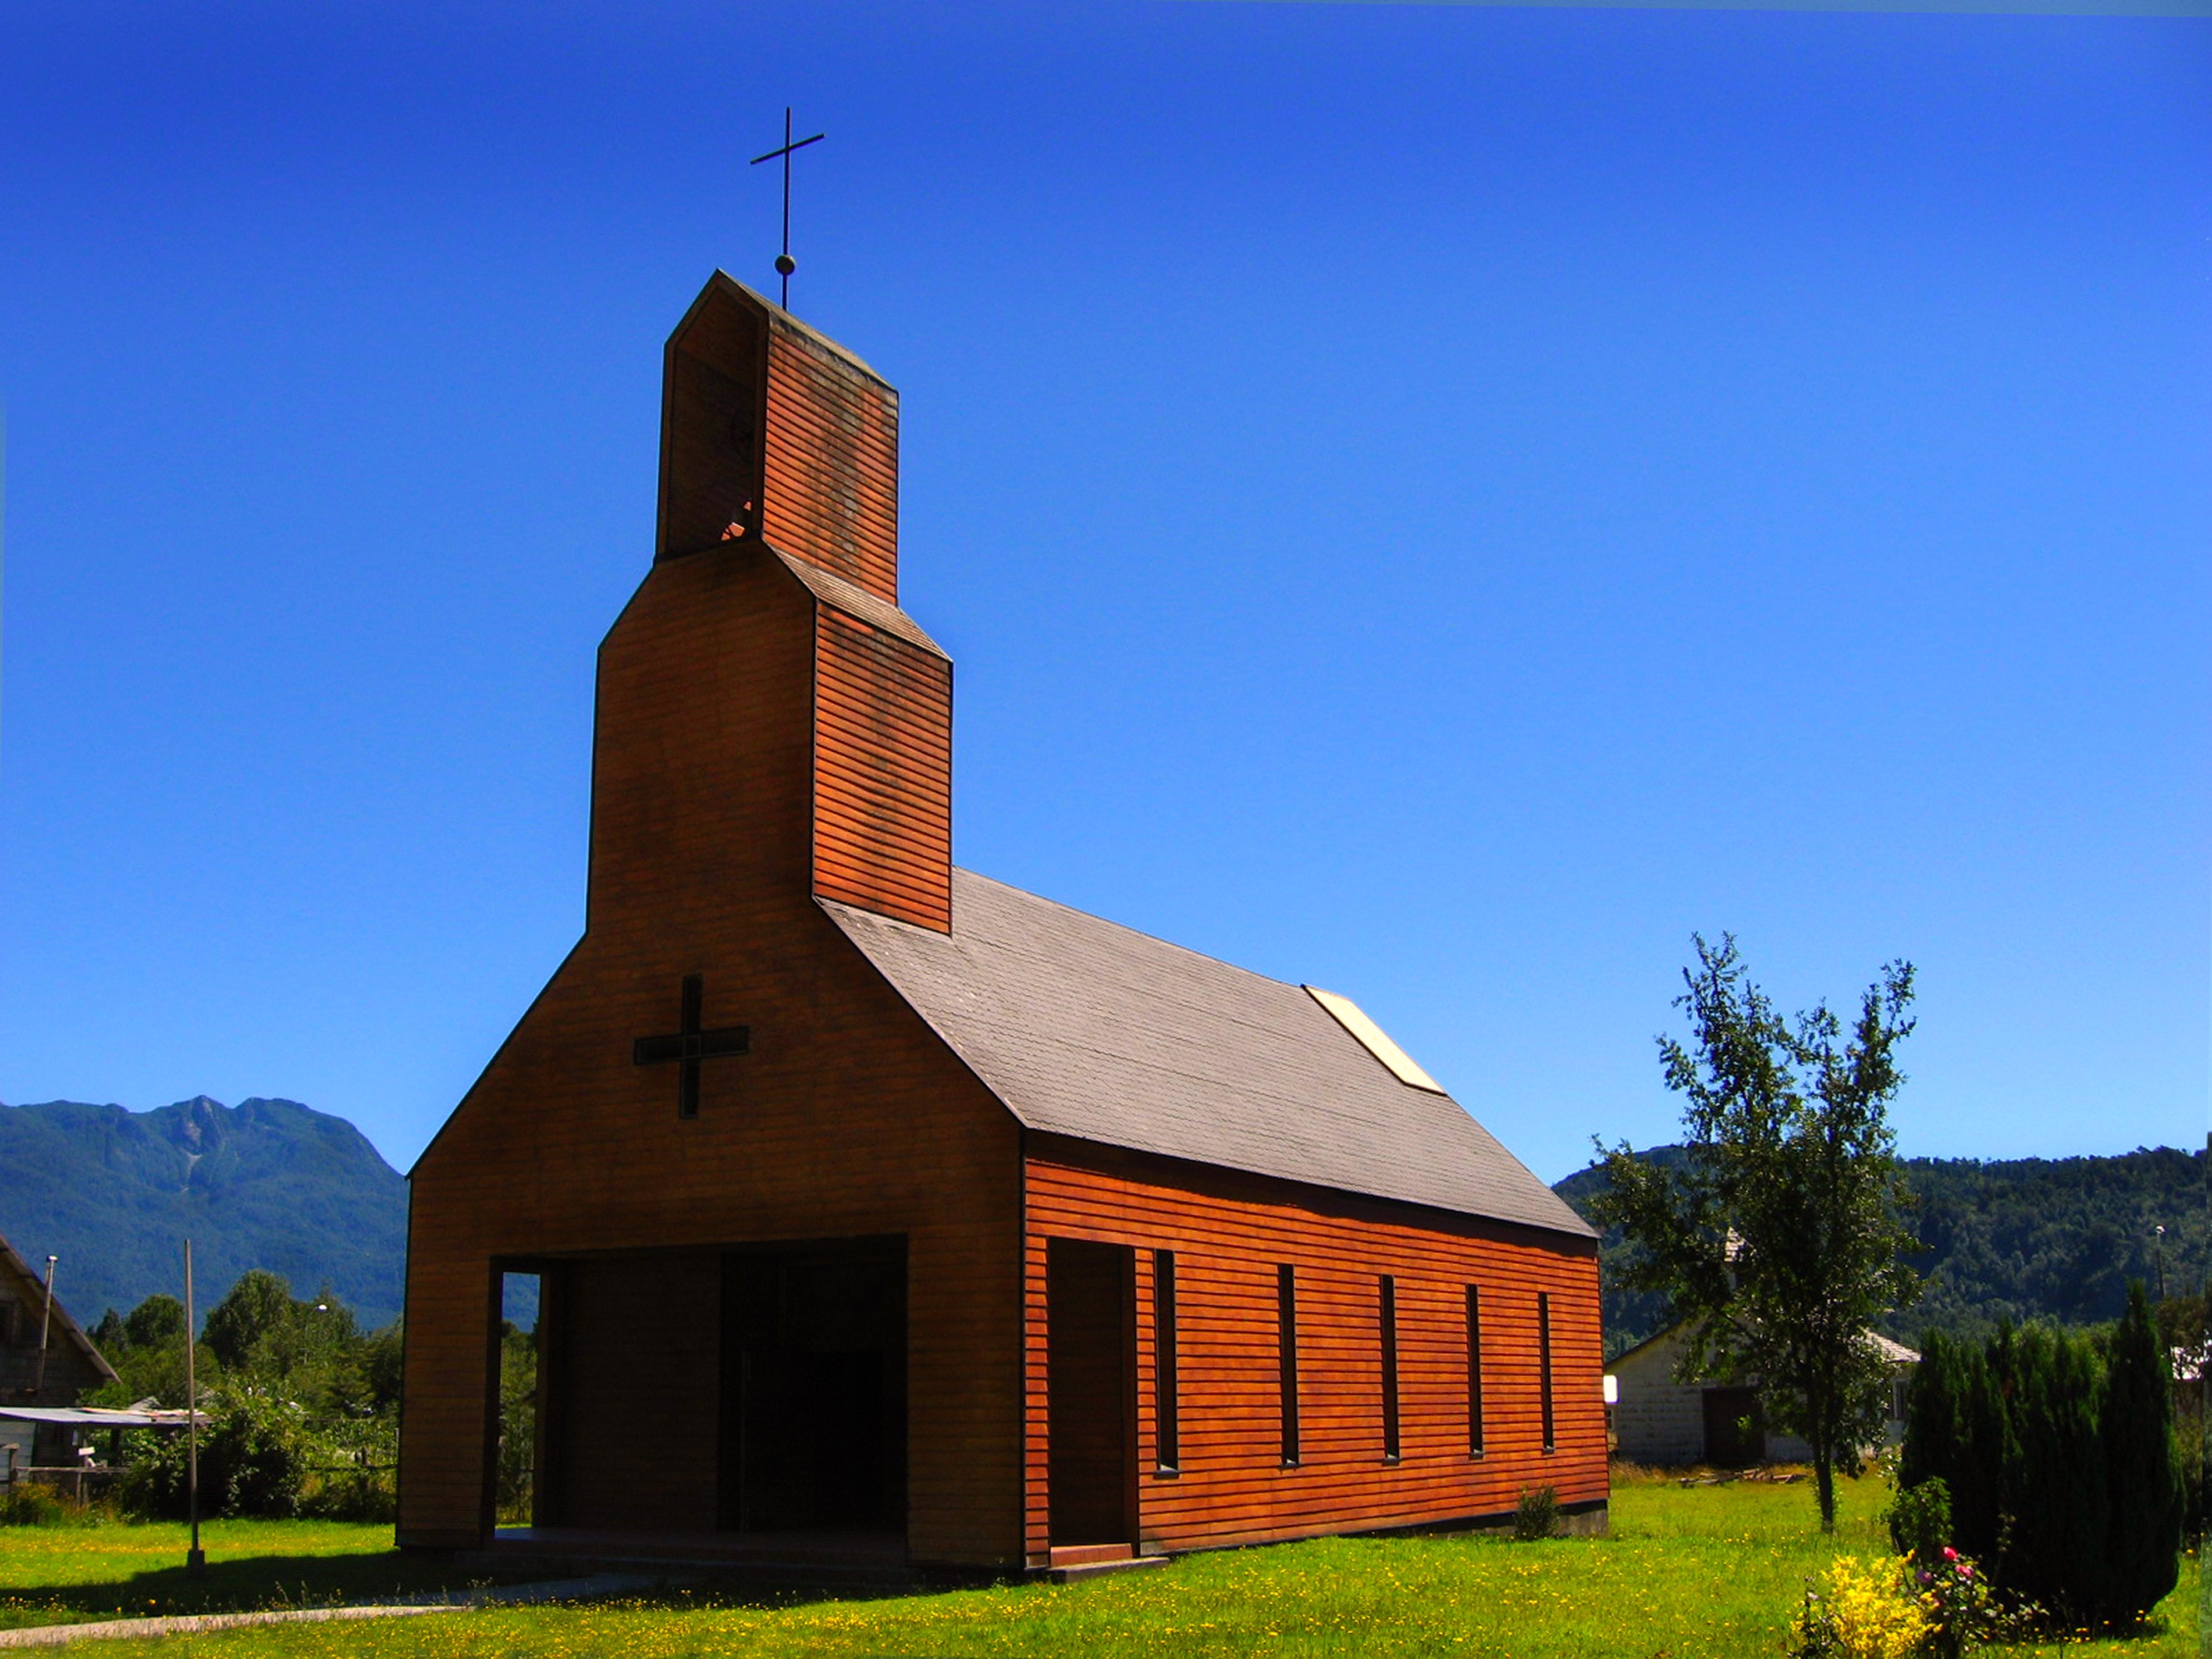
house, building, tower, cottage, facade, property, church, chapel, place of worship, steeple, estate